Hambye

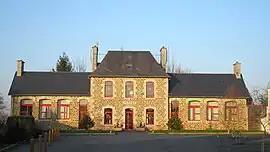
Town hall

Hambye is a commune in the Manche department in northwestern France. Its inhabitants are called "Hambion(ne)s" or "Hambyon(ne)s" in French.